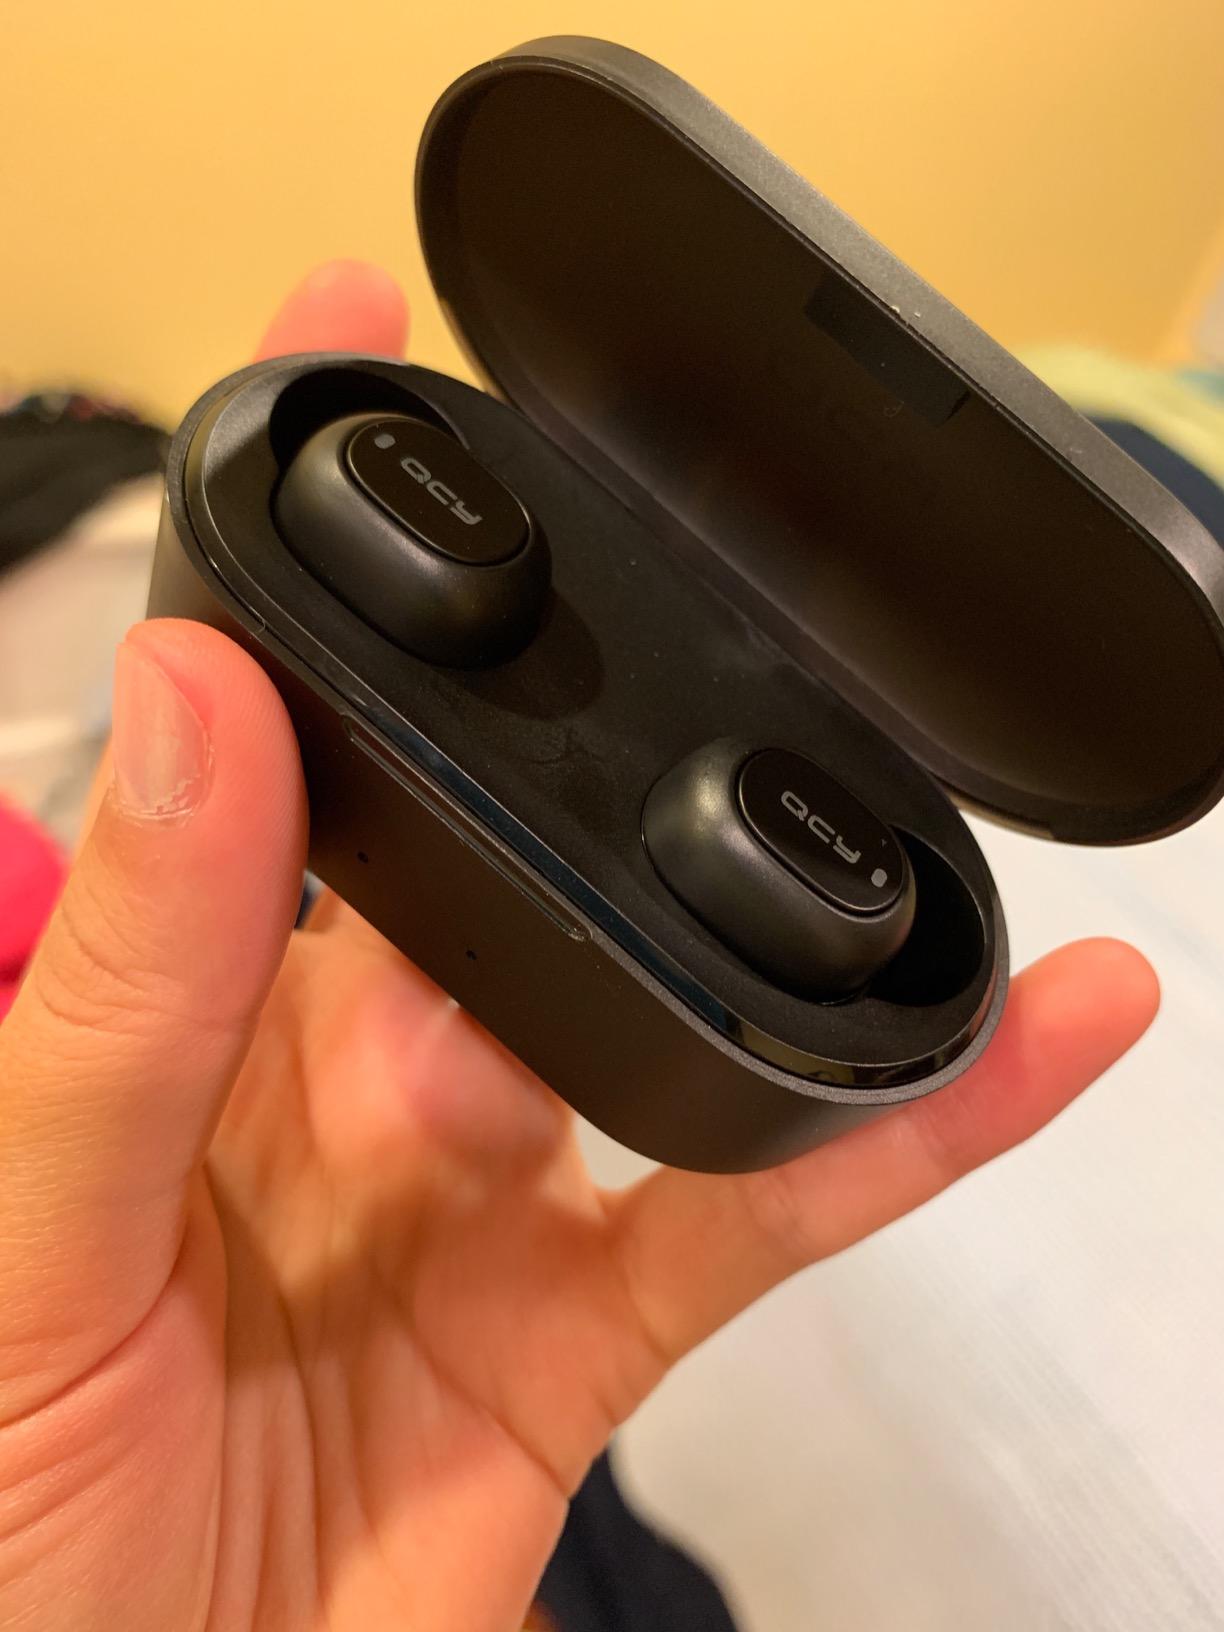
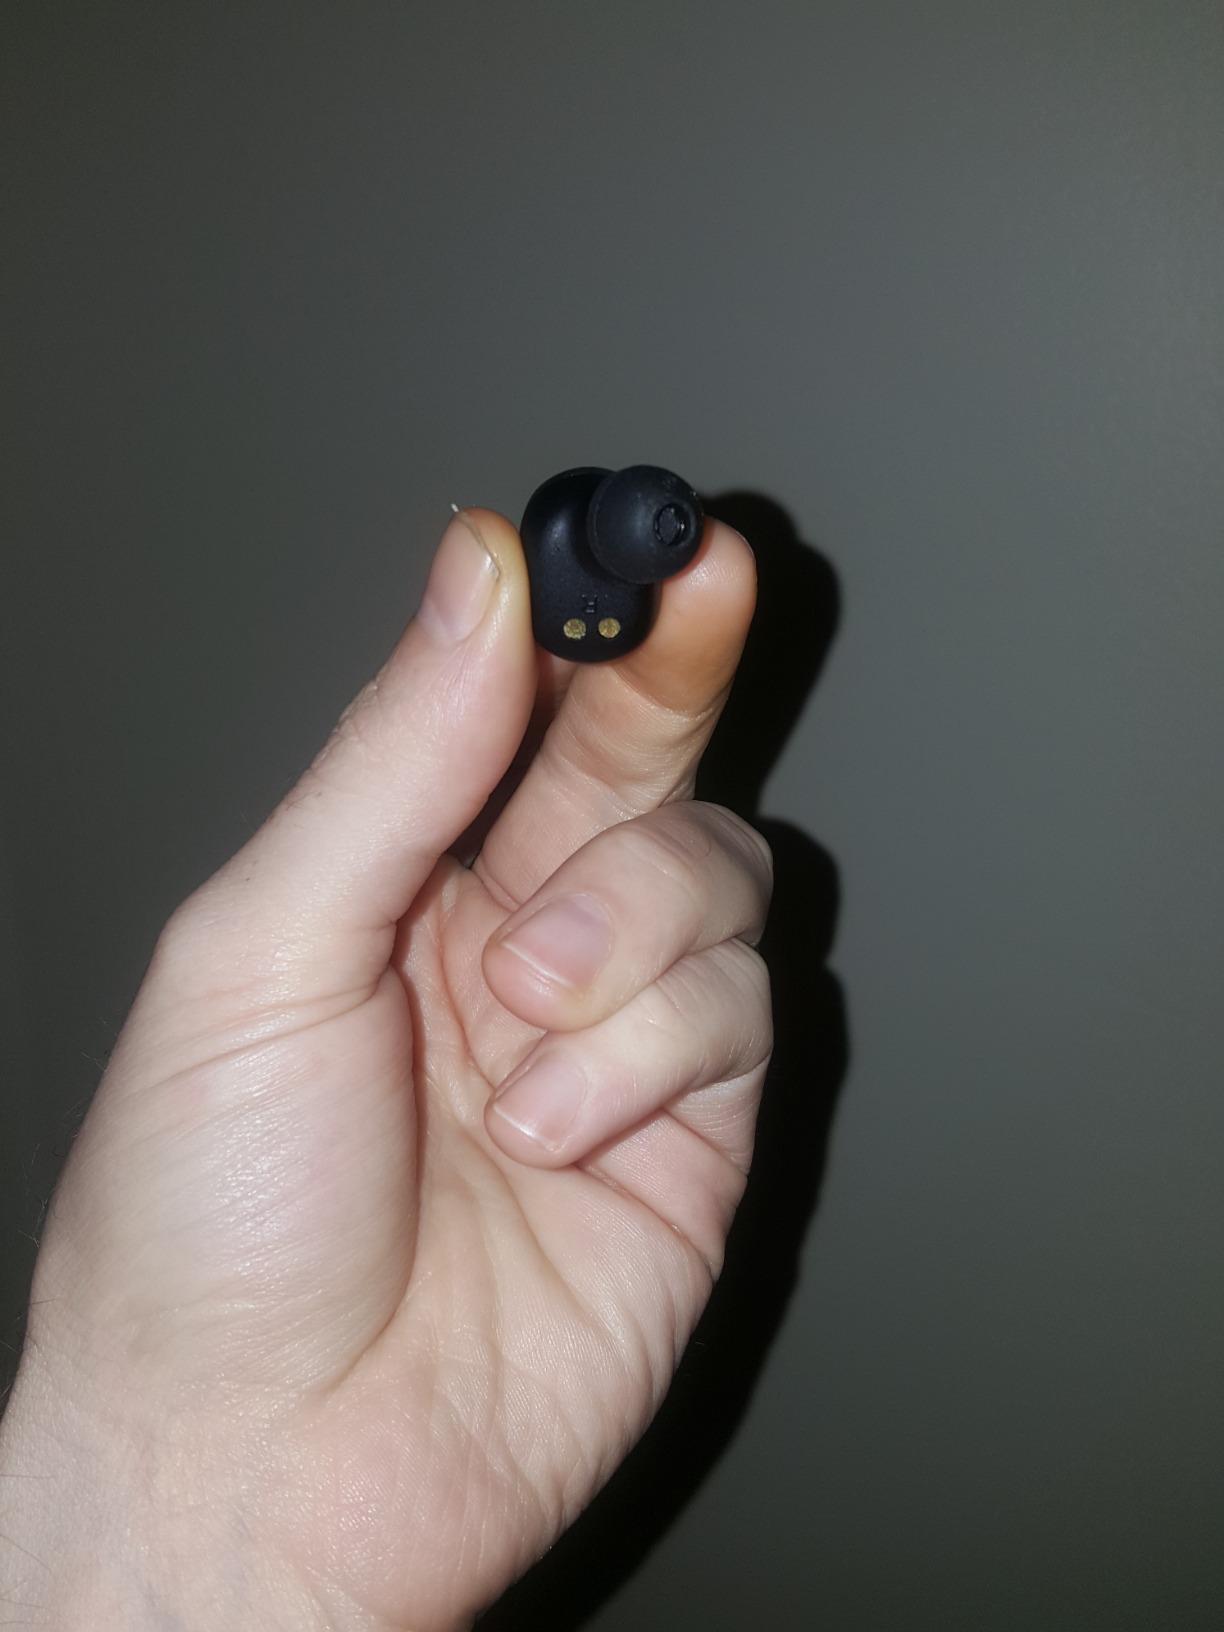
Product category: earbuds
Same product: no